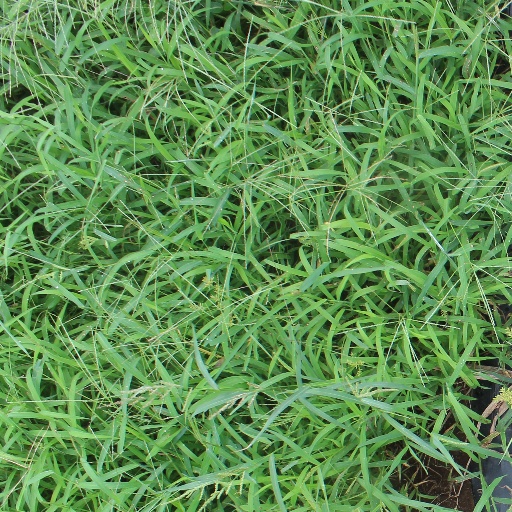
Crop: sorghum